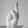
ASL letter: R